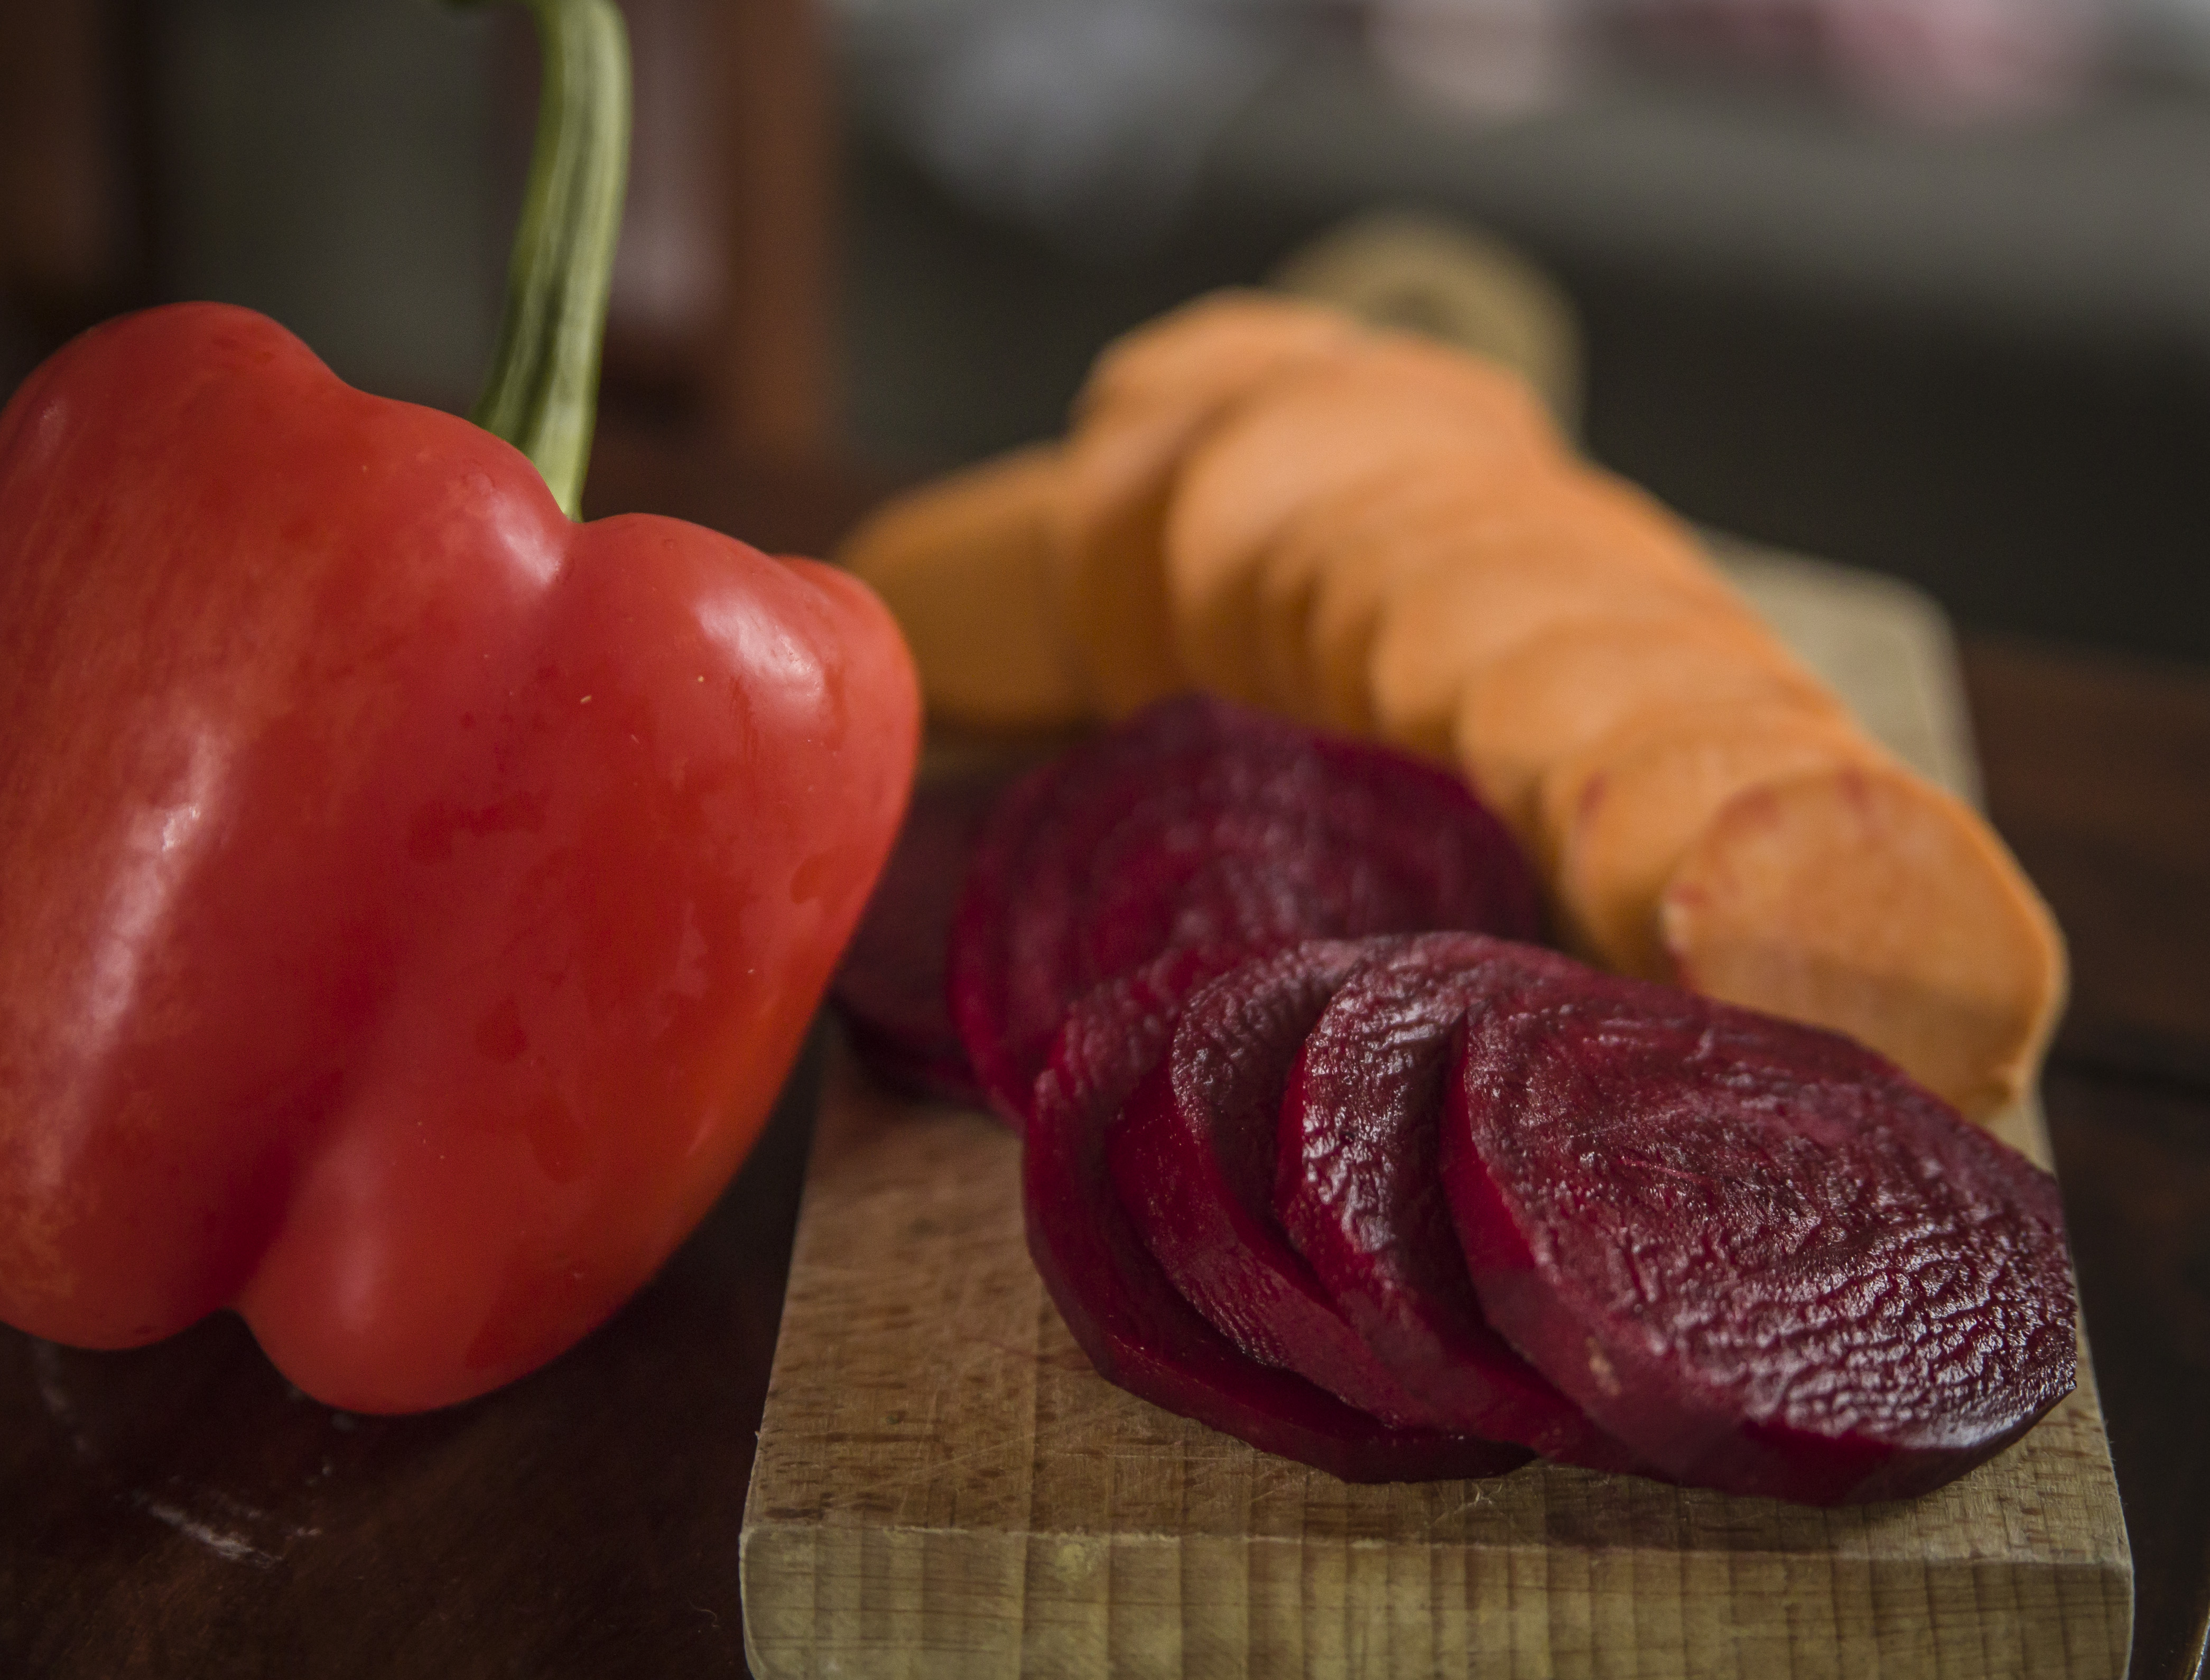
food, bell pepper, ingredient, whole food, natural foods, vegan nutrition, red, produce, vegetable, bell peppers and chili peppers, red bell pepper, local food, pimiento, capsicum, sweetness, still life photography, Ostrich meat, superfood, nightshade family, spice, still life, chili pepper, staple food, habanero chili